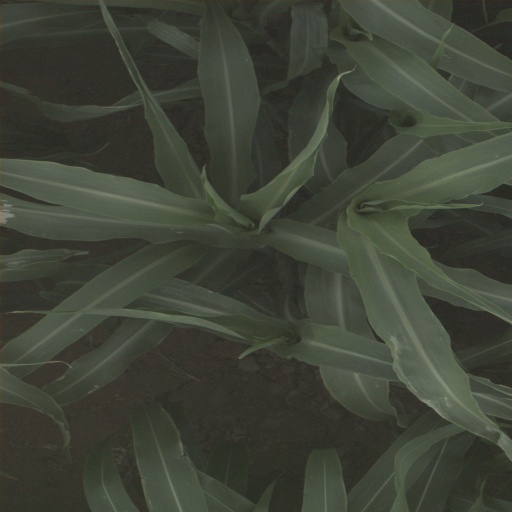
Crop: sorghum